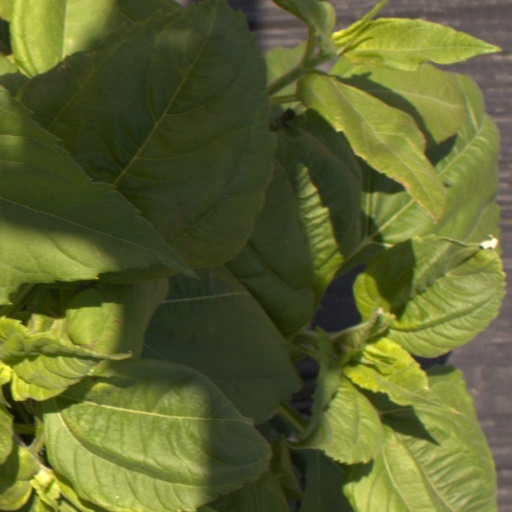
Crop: Jerusalem artichoke